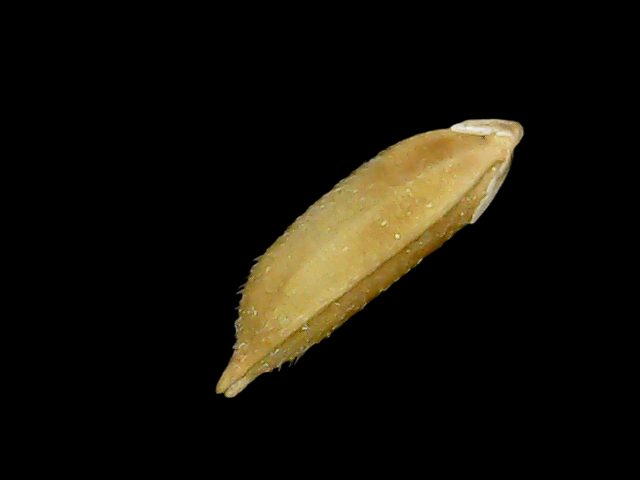
Rice variety: Binadhan12